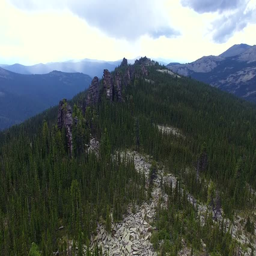
aerial footage of the mountains and cliffs during summer with cloudy weather